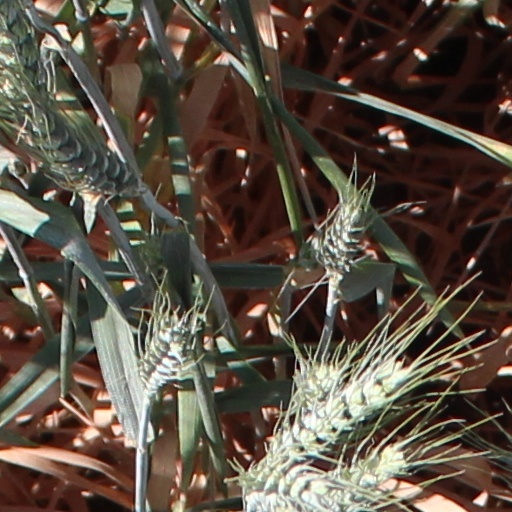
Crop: wheat